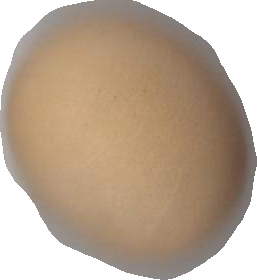
Variety: Grobogan